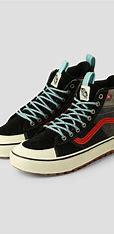
Brand: Vans
Model: UA SK8 Hi